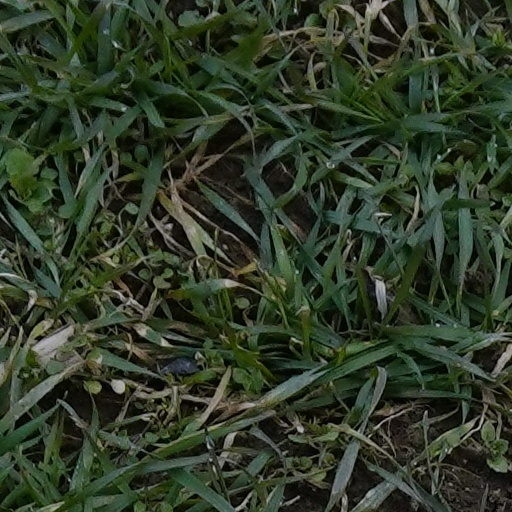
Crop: wheat